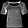
Label: T - shirt / top